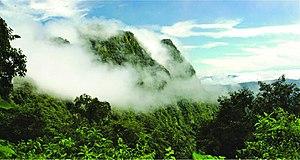
La province de Jujuy est une province argentine, située dans le nord-ouest du pays, limitée à l'est et au sud par la province de Salta, à l'ouest par le Chili et au nord par la Bolivie. Sa capitale est San Salvador de Jujuy.
Le Paraná est un fleuve qui s'écoule des hauts plateaux brésiliens vers l'Argentine pour se jeter dans l'océan Atlantique. Avec ses affluents, il constitue le troisième réseau hydrographique du monde, après ceux de l'Amazone et du Congo.
Le río San Francisco est une abondante rivière argentine, affluent en rive droite du río Bermejo, lui-même important affluent du Paraguay.